Shango

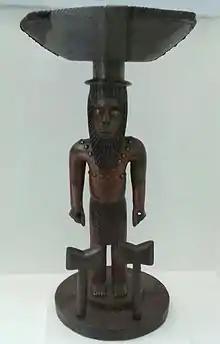
Representation of Ṣàngó, National Museum of Brazil, Rio de Janeiro

Shango (Yoruba language: Ṣàngó, also known as Changó or Xangô in Latin America; as Jakuta or Badé; and as Ṣangó in Trinidad Orisha) is an Orisha (or spirit) in Yoruba religion. Genealogically speaking, Shango is a royal ancestor of the Yoruba as he was the third Alaafin of the Oyo Kingdom prior to his posthumous deification. Shango has numerous manifestations, including Airá, Agodo, Afonja, Lubé, and Obomin. He is known for his powerful double axe (Oṣè). He is considered to be one of the most powerful rulers that Yorubaland has ever produced.